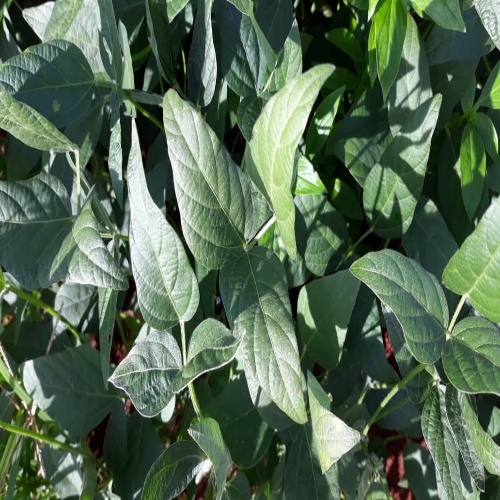
Label: Healthy